Steering damper

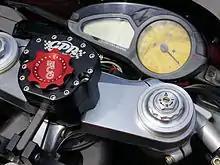
Rotary motorcycle steering damper (centre left)

On motorcycles, one end of the damper is mounted to the steering yoke or triple tree, the other to the frame. Three main types are linear, electronic and radial. Linear dampers resemble a telescoping shock absorber and operate in a similar manner. They can be aligned either longitudinally and to one side of the steering, or transversely across the bike. Radial dampers resemble small boxes and operate via a rotating pivot. They are mounted coaxially with the steering axis and are typically located on top of the triple tree (top of fork leg). An electronically variable damper uses a radial damper with hydraulic fluid that flows freely at low speeds, allowing easy turning, while restricting flow at higher speeds when more damping is necessary, as determined by the ECM (Electronic Control Module). A prime example of this is HPSD (Honda Progressive Steering Damper).